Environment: real
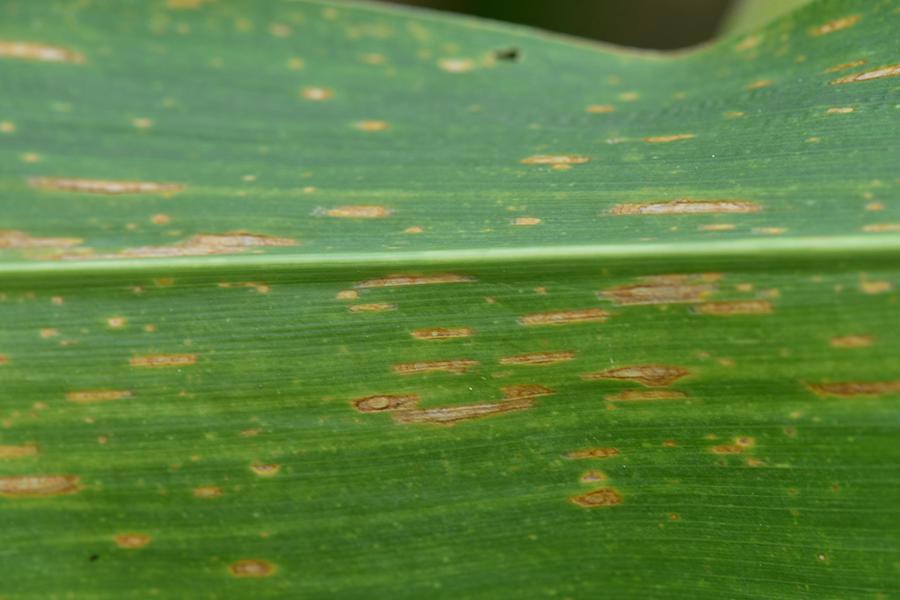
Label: gray_leaf_spot